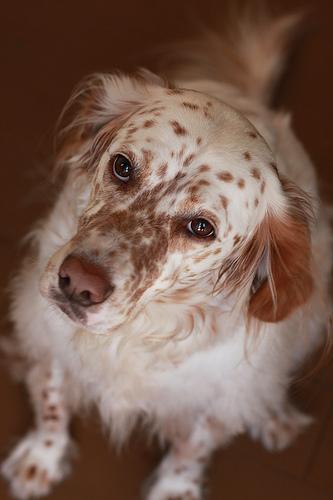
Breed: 203-n000022-English_setter